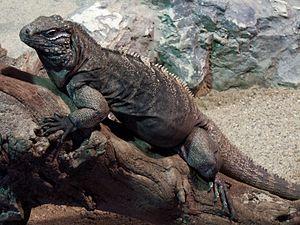
L'Iguane terrestre de Cuba, est une espèce de sauriens de la famille des Iguanidae. C'est le plus grand représentant du genre Cyclura, l'un des groupes de lézards les plus menacés. Cette espèce herbivore avec des yeux rouges, une queue épaisse et des bajoues couvertes d'excroissances épineuses est l'un des plus grands lézards des Caraïbes.